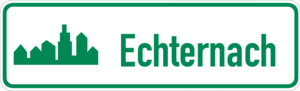
Diagramme de la signalisation routière luxembourgeoise